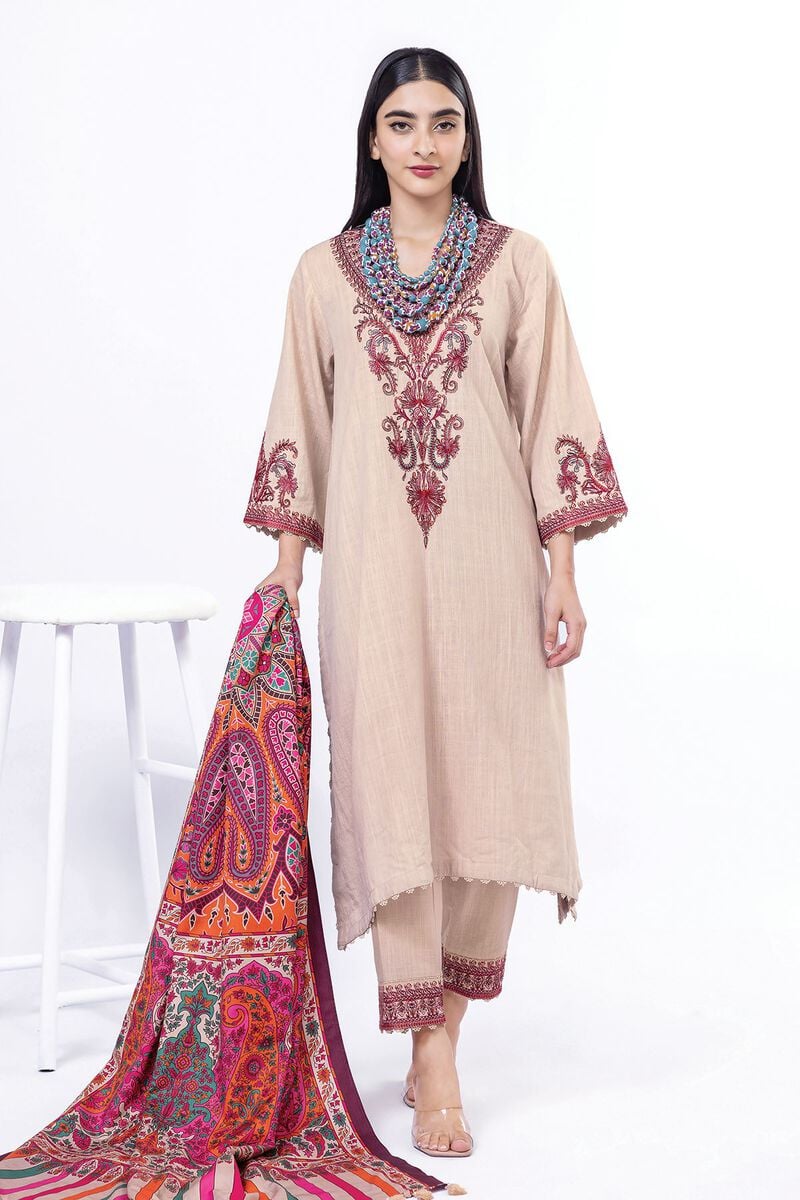
beige multi embroidered chiffon suit